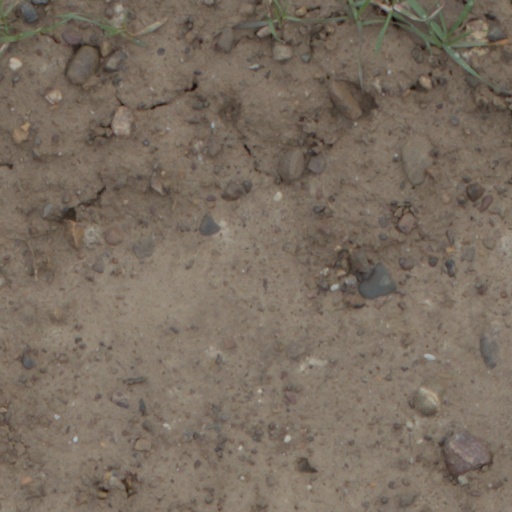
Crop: wheat